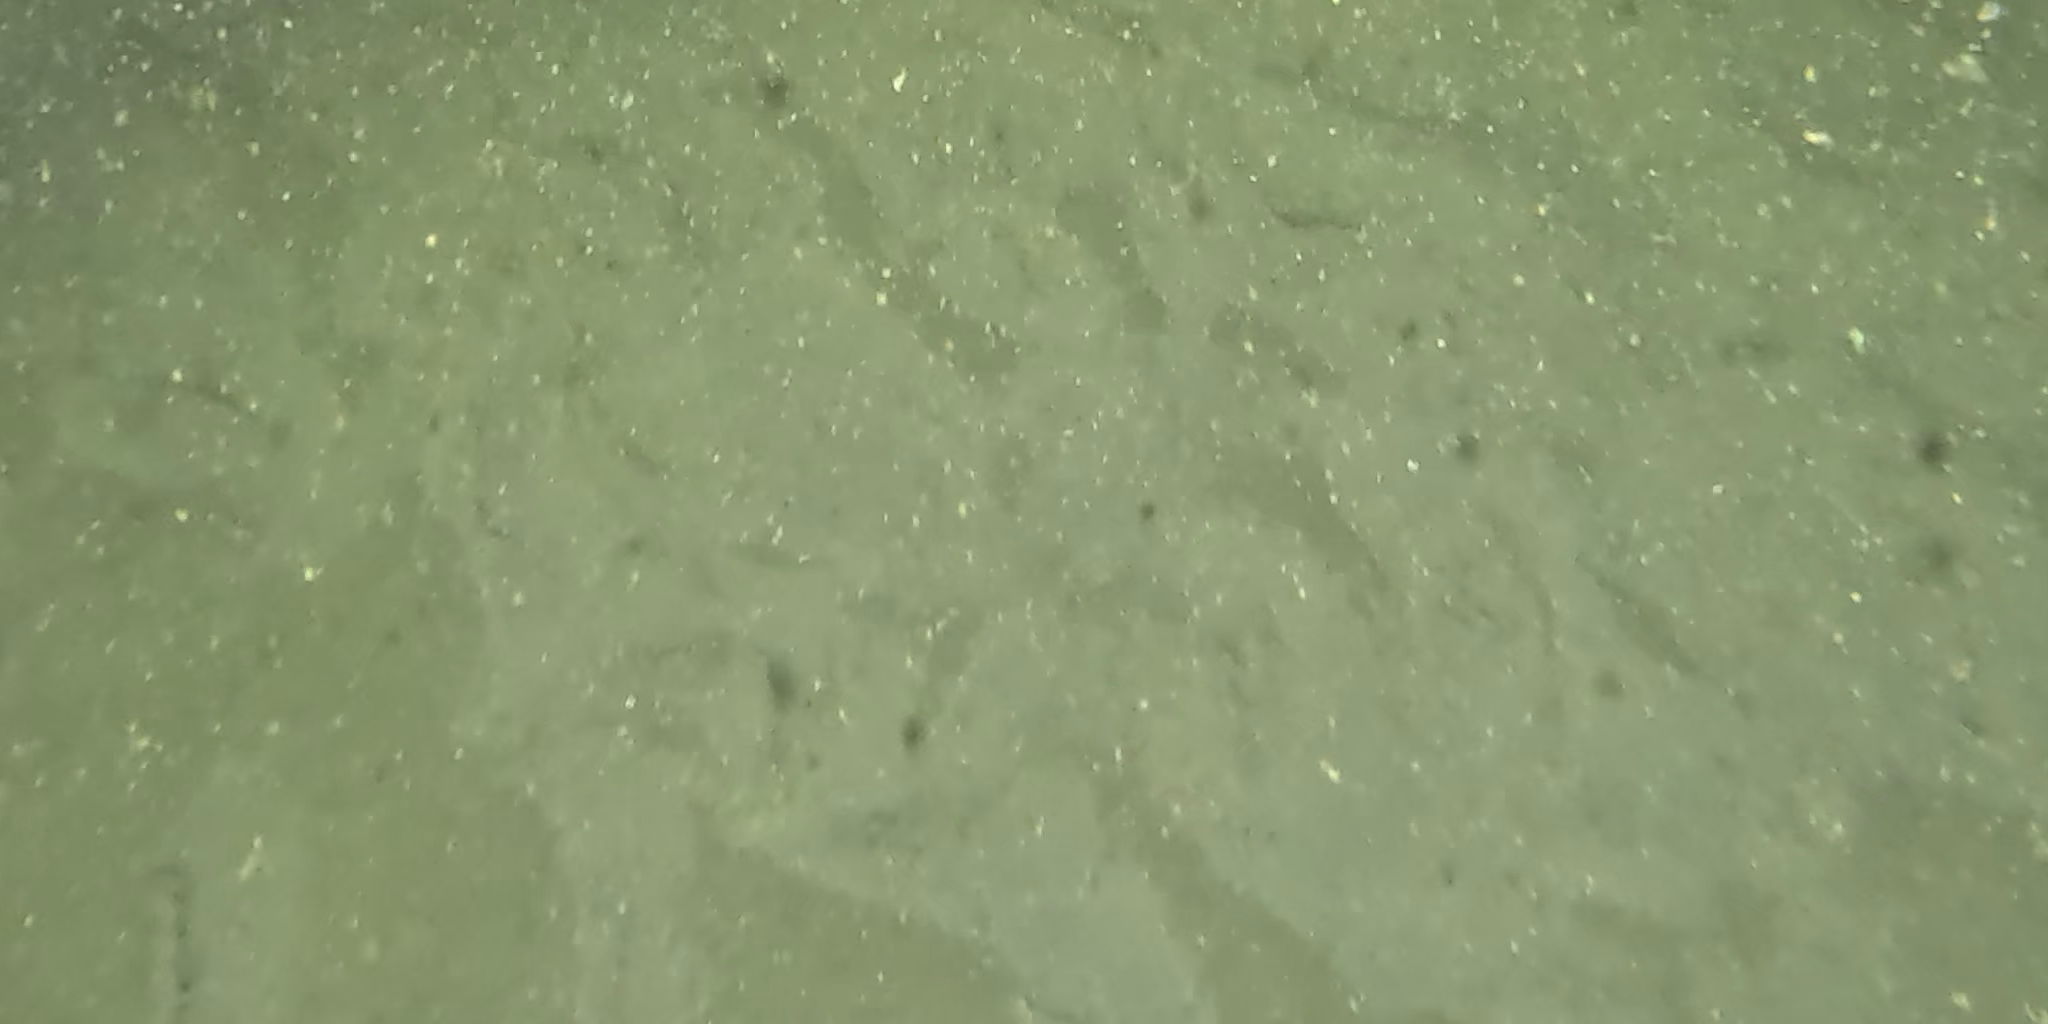
Seabed habitat: sand